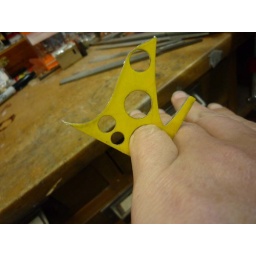
curve in the road street sign